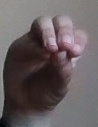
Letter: ha